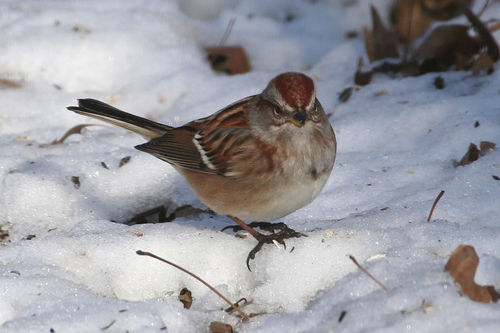
a pudgy bird with brown and orange tones all over.
this smaller bird has an auburn colored patch on its head, that flows into tan sides, a white belly and a striped back.
the bird has a black eyering and skinny thighs.
this small brown bird has a straight tail and a small black beak.
this bird is brown and white in color with a small stubby beak, and brown eye rings.
this bird has a very short beak, skinny legs with sharp toes, and tawny feathers on its side and wings, with white feathers on its belly.
this is a brown and white bird with a mostly brown body with white on its head wings and tail.
this small, round bird is brown with white wing bars, a gray belly, undertail coverts, throat, and eyebrow, and a short, black and yellow bill.
this particular bird has a belly that is gray and brown sides
this bird is brown in color, and has a very small beak.
Species: Tree Sparrow